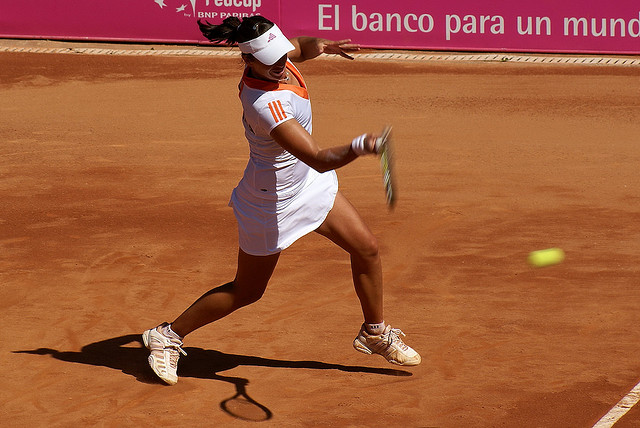
một người phụ nữ đang xoay người để đánh quả bóng tennis